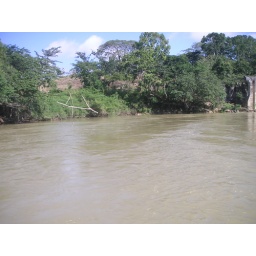
river under steel bridge